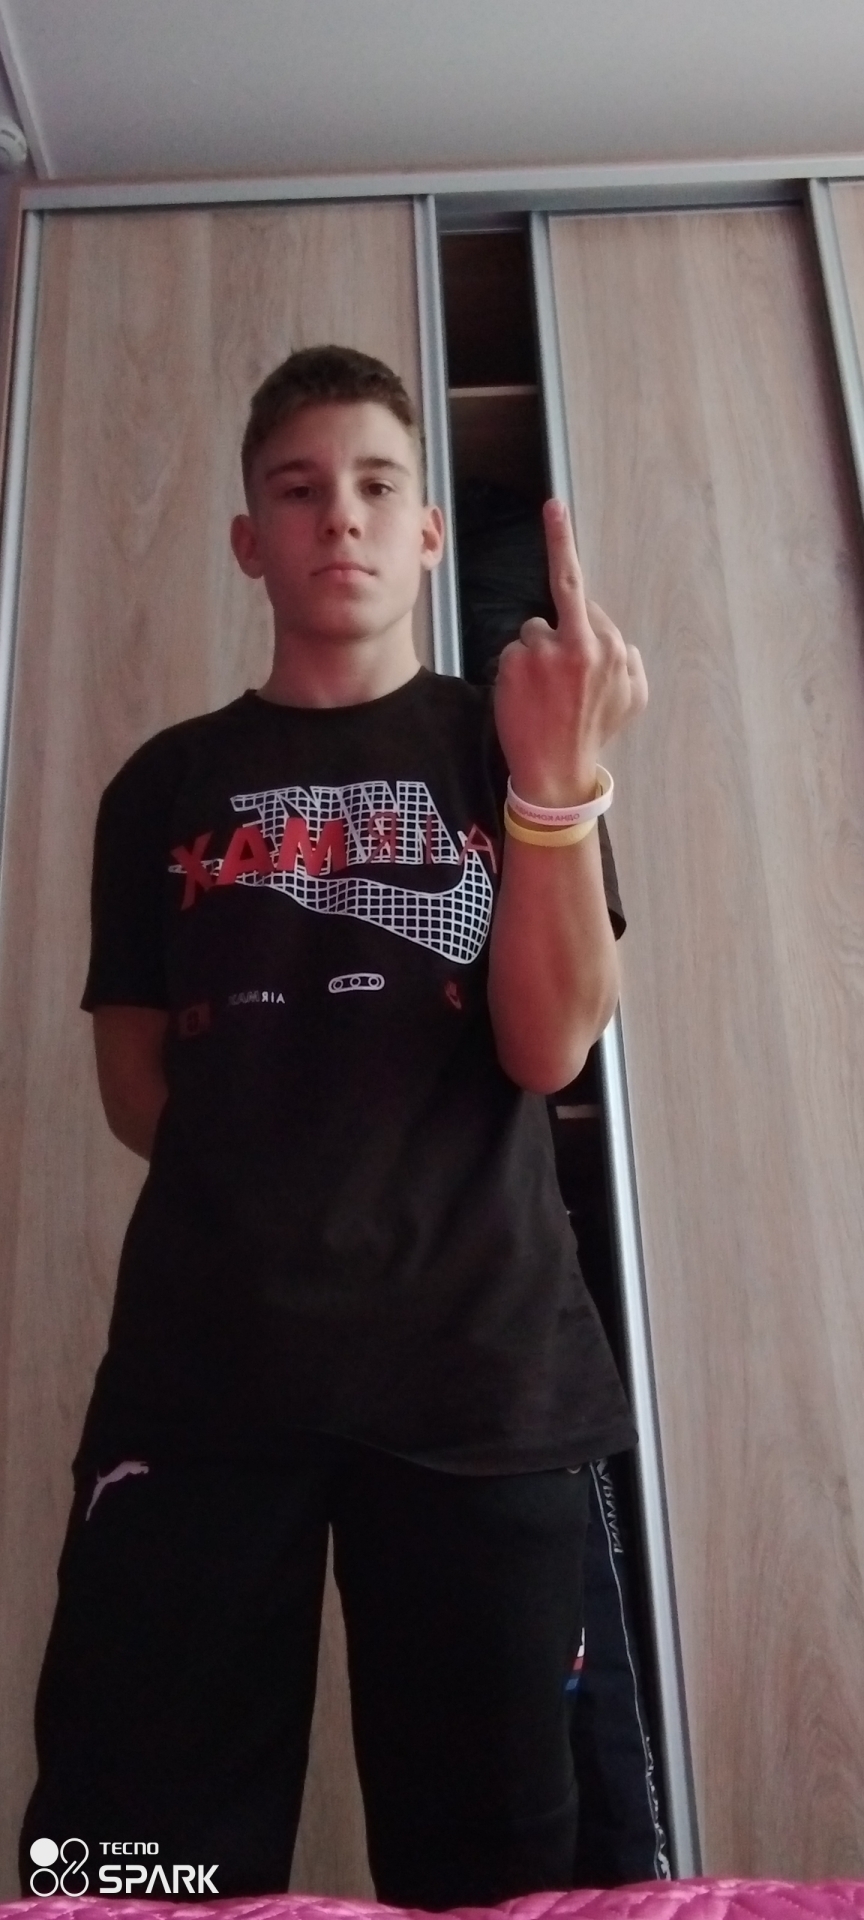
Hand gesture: middle_finger